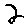
Label: 2